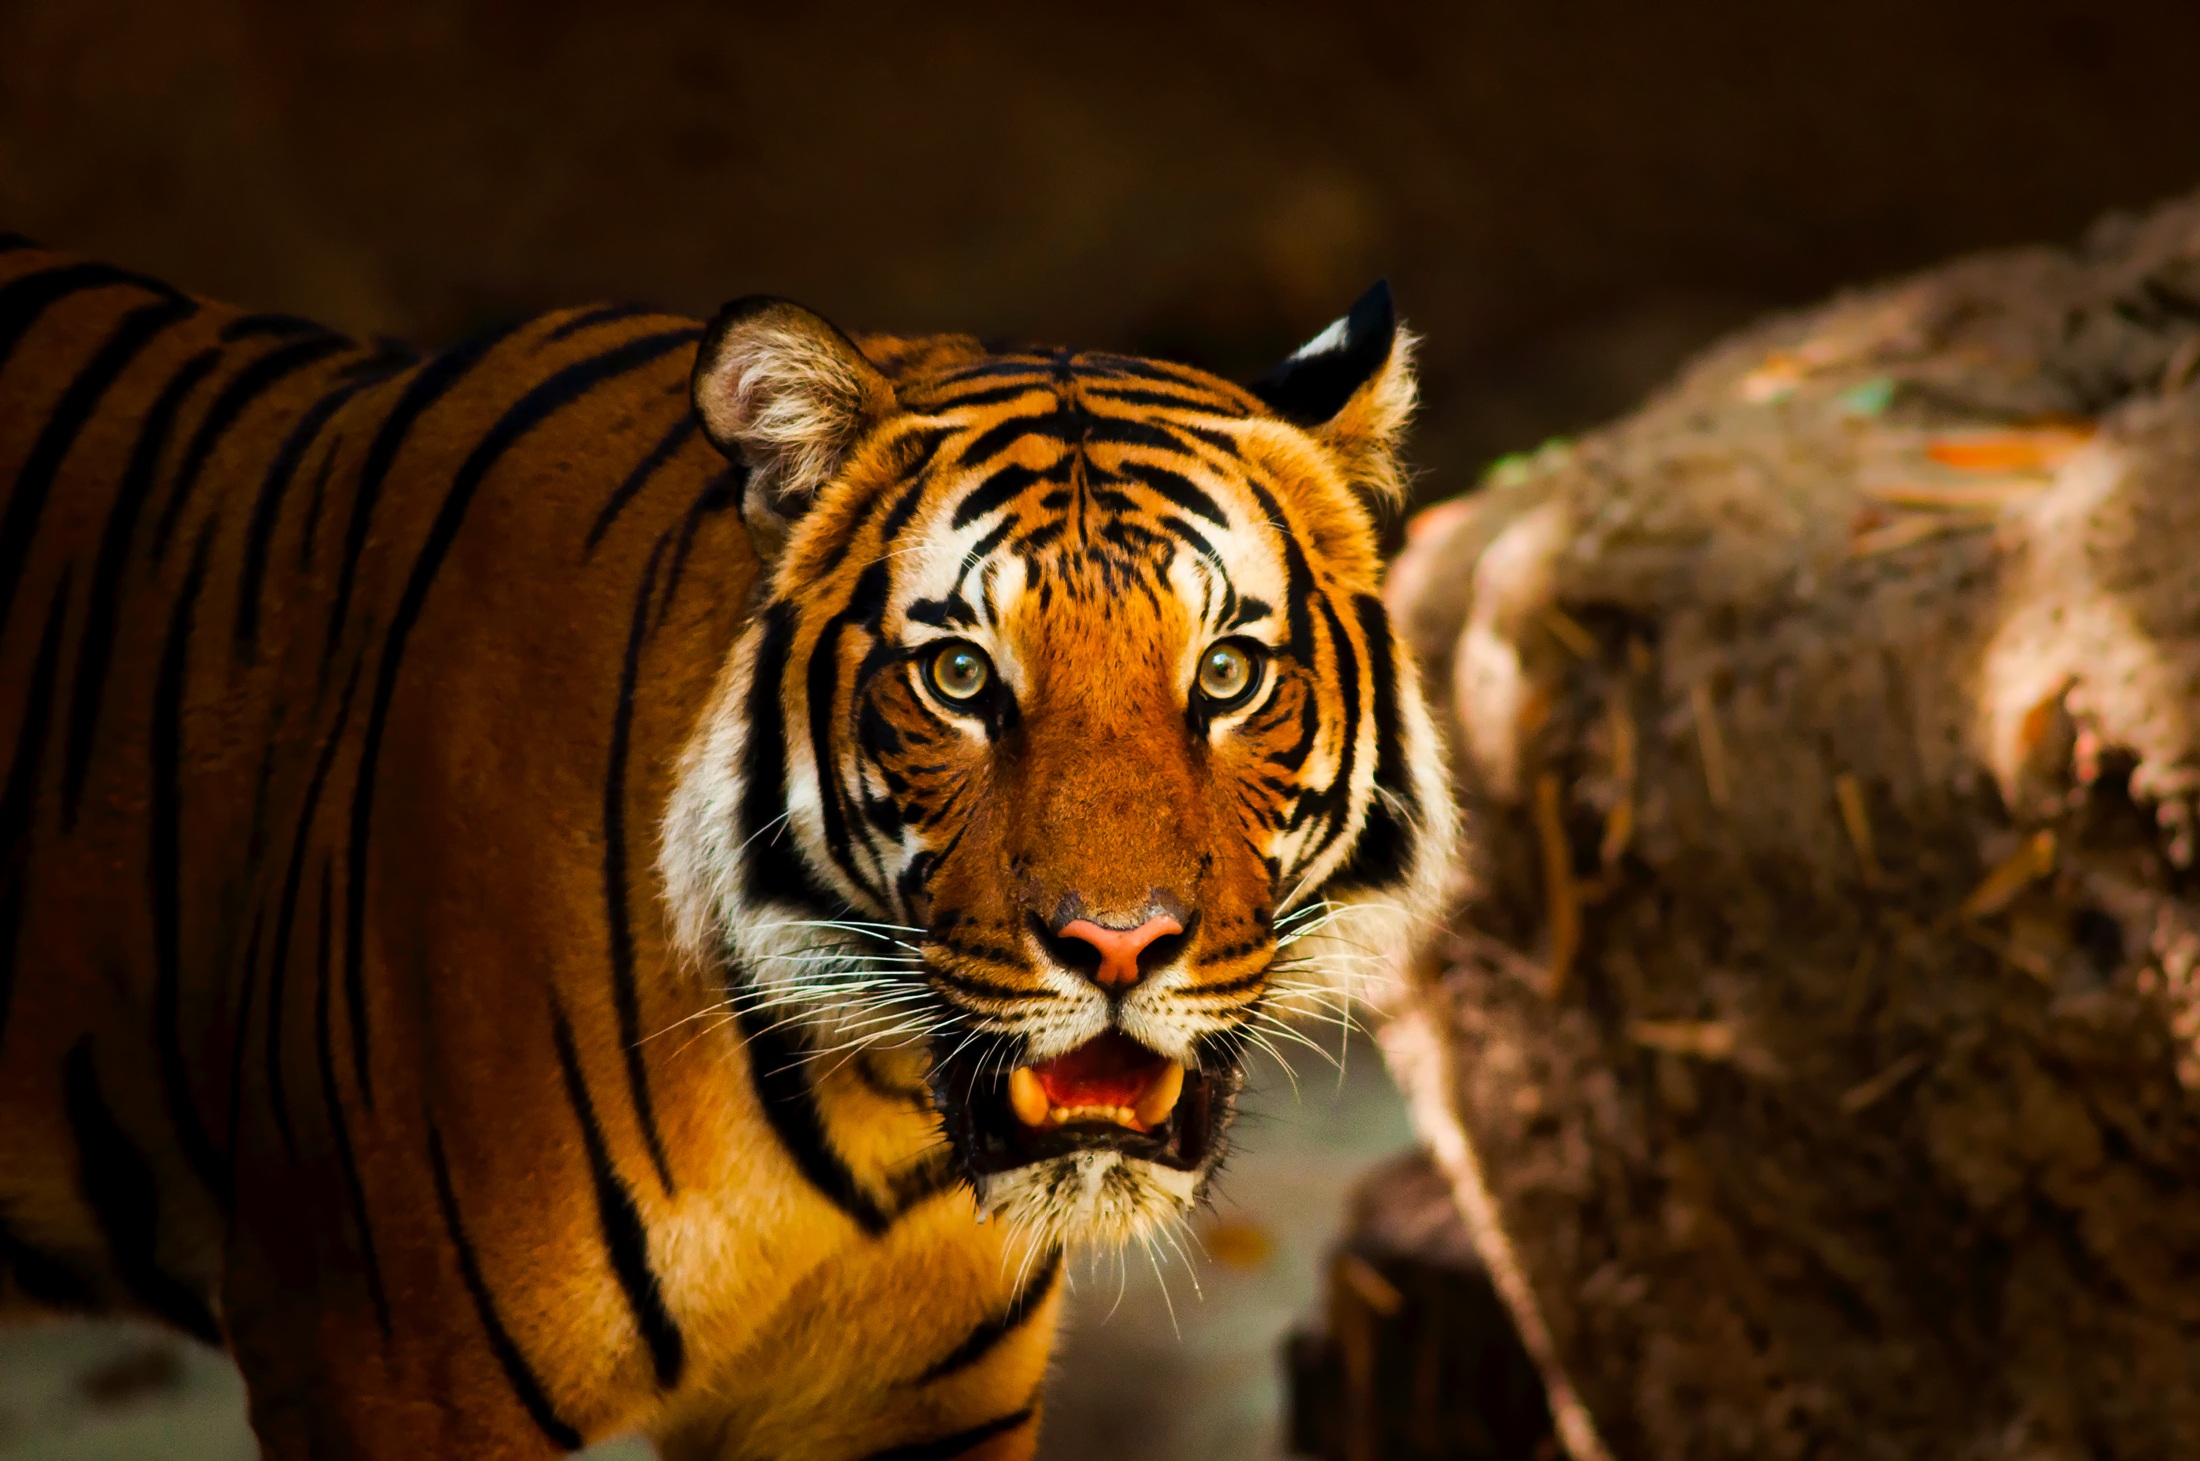
animal, wildlife, zoo, macro, mammal, predator, closeup, fauna, striped, close up, whiskers, hdr, tiger, jaguar, carnivore, big cats, cat like mammal